Yulia Tymoshenko

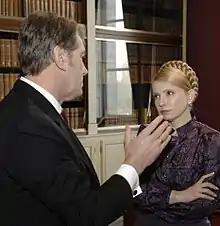
Yulia Tymoshenko with Viktor Yushchenko in 2009

Soon after Tymoshenko's discharge in September 2005, the General Prosecutor Office of the Russian Federation dismissed all charges against her. On 18 November 2005, the Supreme Court of Ukraine issued a ruling which invalidated all criminal cases against Tymoshenko and her family.